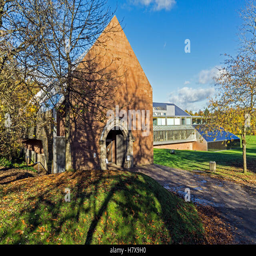
entrance to the building with trees displaying their